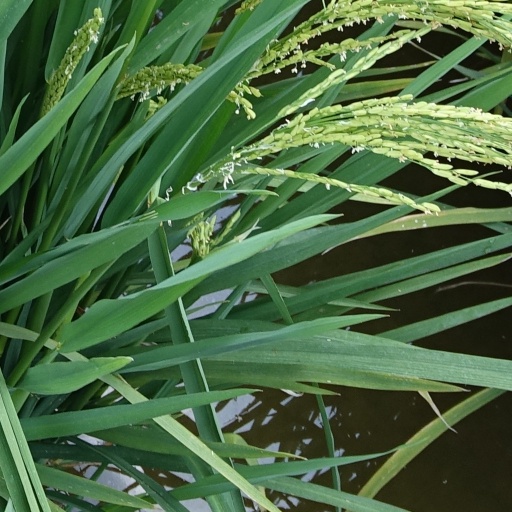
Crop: rice